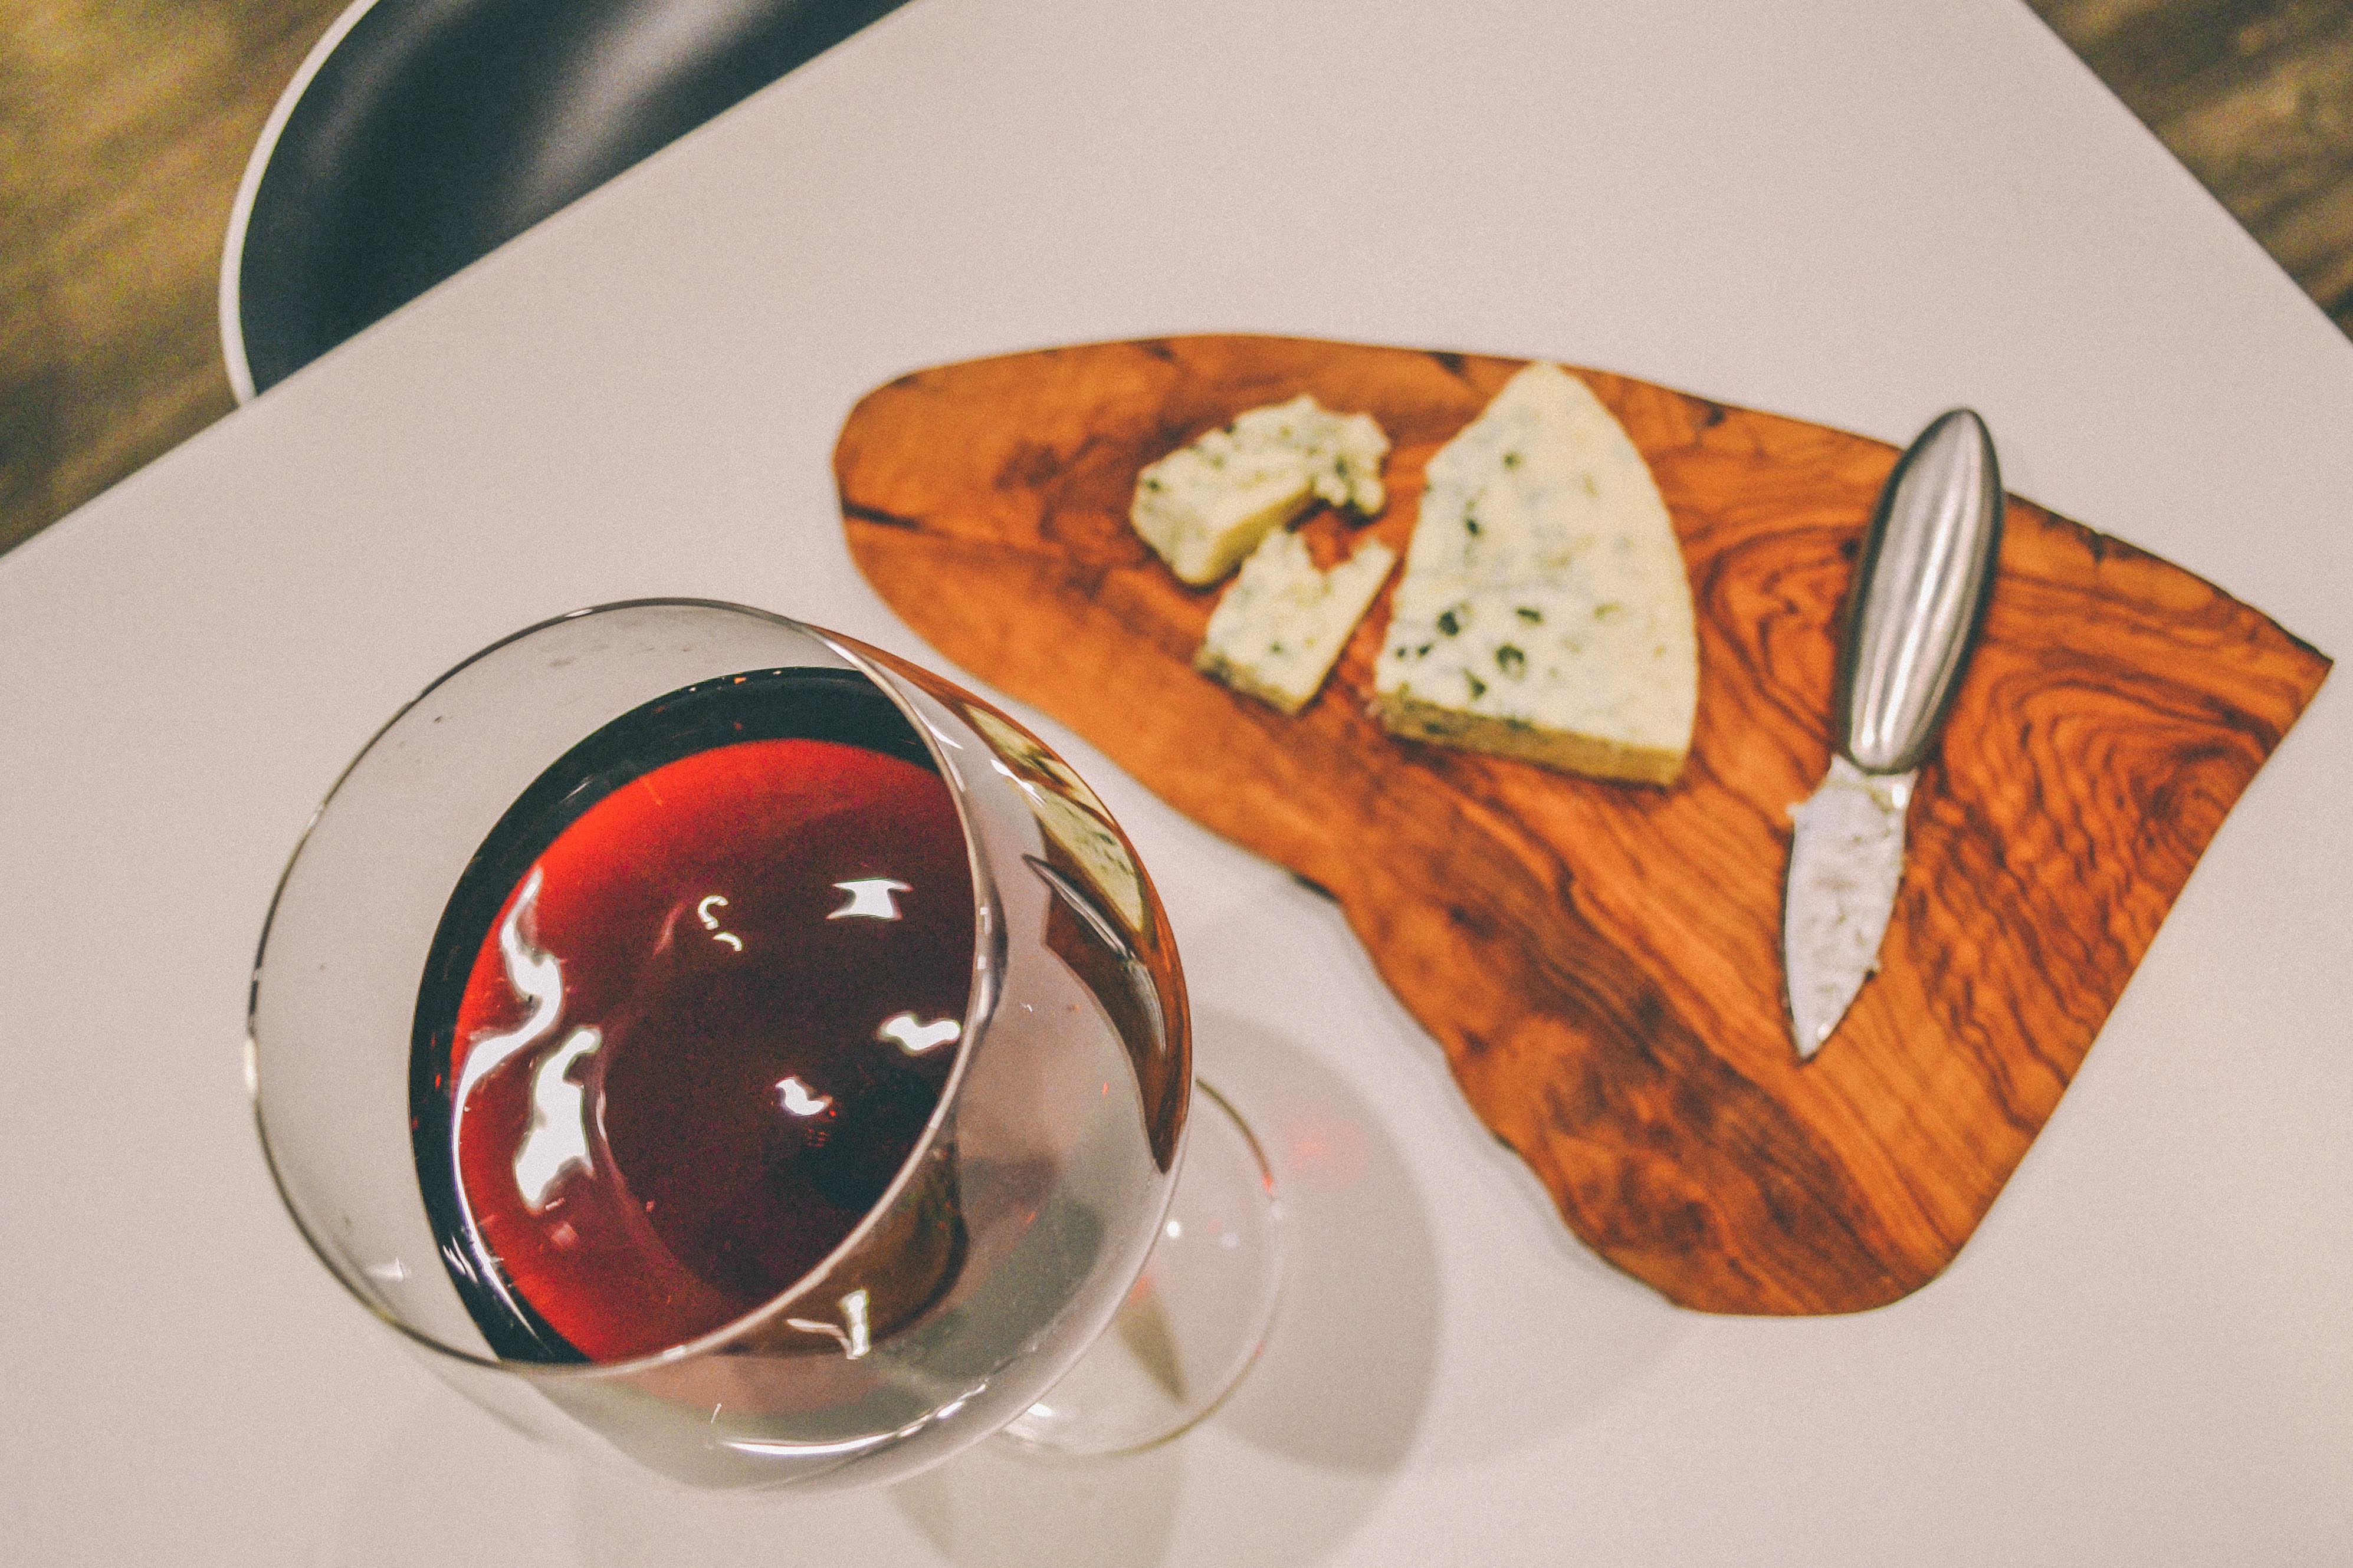
dish, meal, food, produce, cuisine, sense